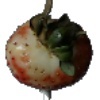
Label: Strawberry 1